Leo Phokas the Younger

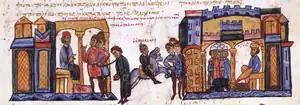
Leo Phokas (left) sends the captive Arab general Apolasaeir to Emperor Constantine VII (right), from the "Madrid Skylitzes."

Leo Phokas or Phocas (c. 915–920after 971) was a prominent Byzantine general who scored a number of successes in the eastern frontier in the mid-10th century alongside his older brother, the Emperor Nikephoros II Phokas. He served as chief minister during his brother's reign, but was dismissed and imprisoned by his successor, John Tzimiskes.